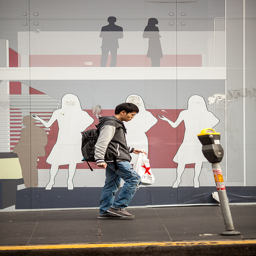
a man is walking down the sidewalk with a backpack
a man is walking down the street wearing a book bag.
a man is seen walking pass a store front window
A young man carrying a bag and walking down the street.
A man that is standing on a sidewalk.